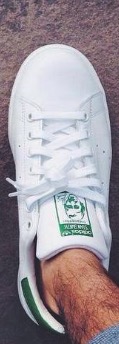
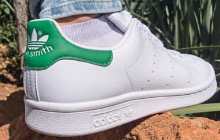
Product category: misc
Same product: yes